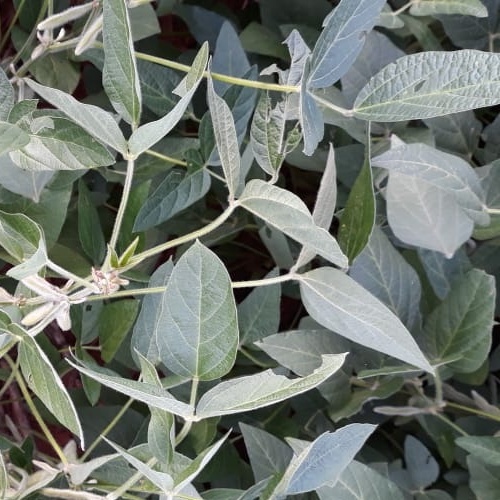
Label: Caterpillar